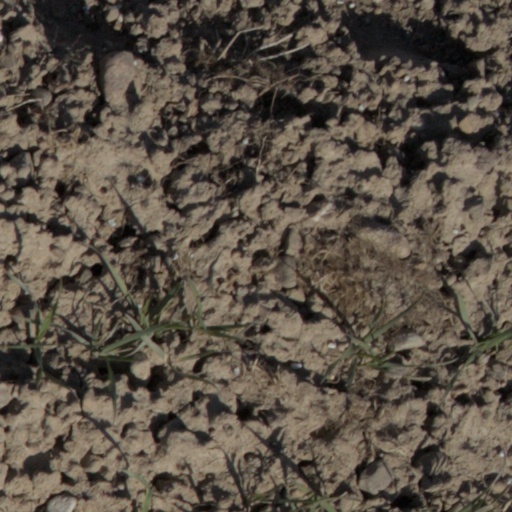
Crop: wheat